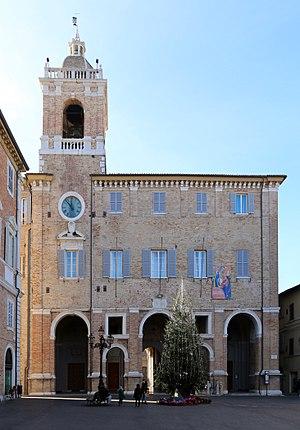
La Piazza Roma est l'une des places principales de Senigallia, dans la région des Marches, province d'Ancône.